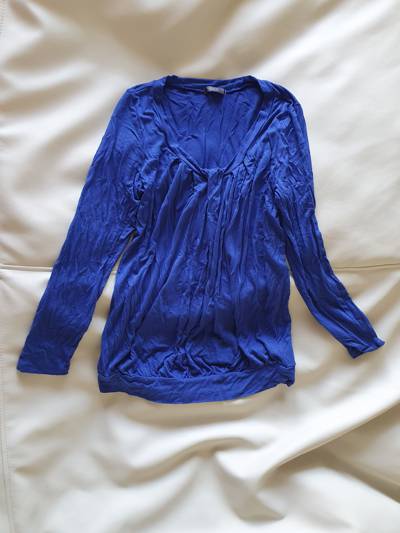
Waste category: clothes